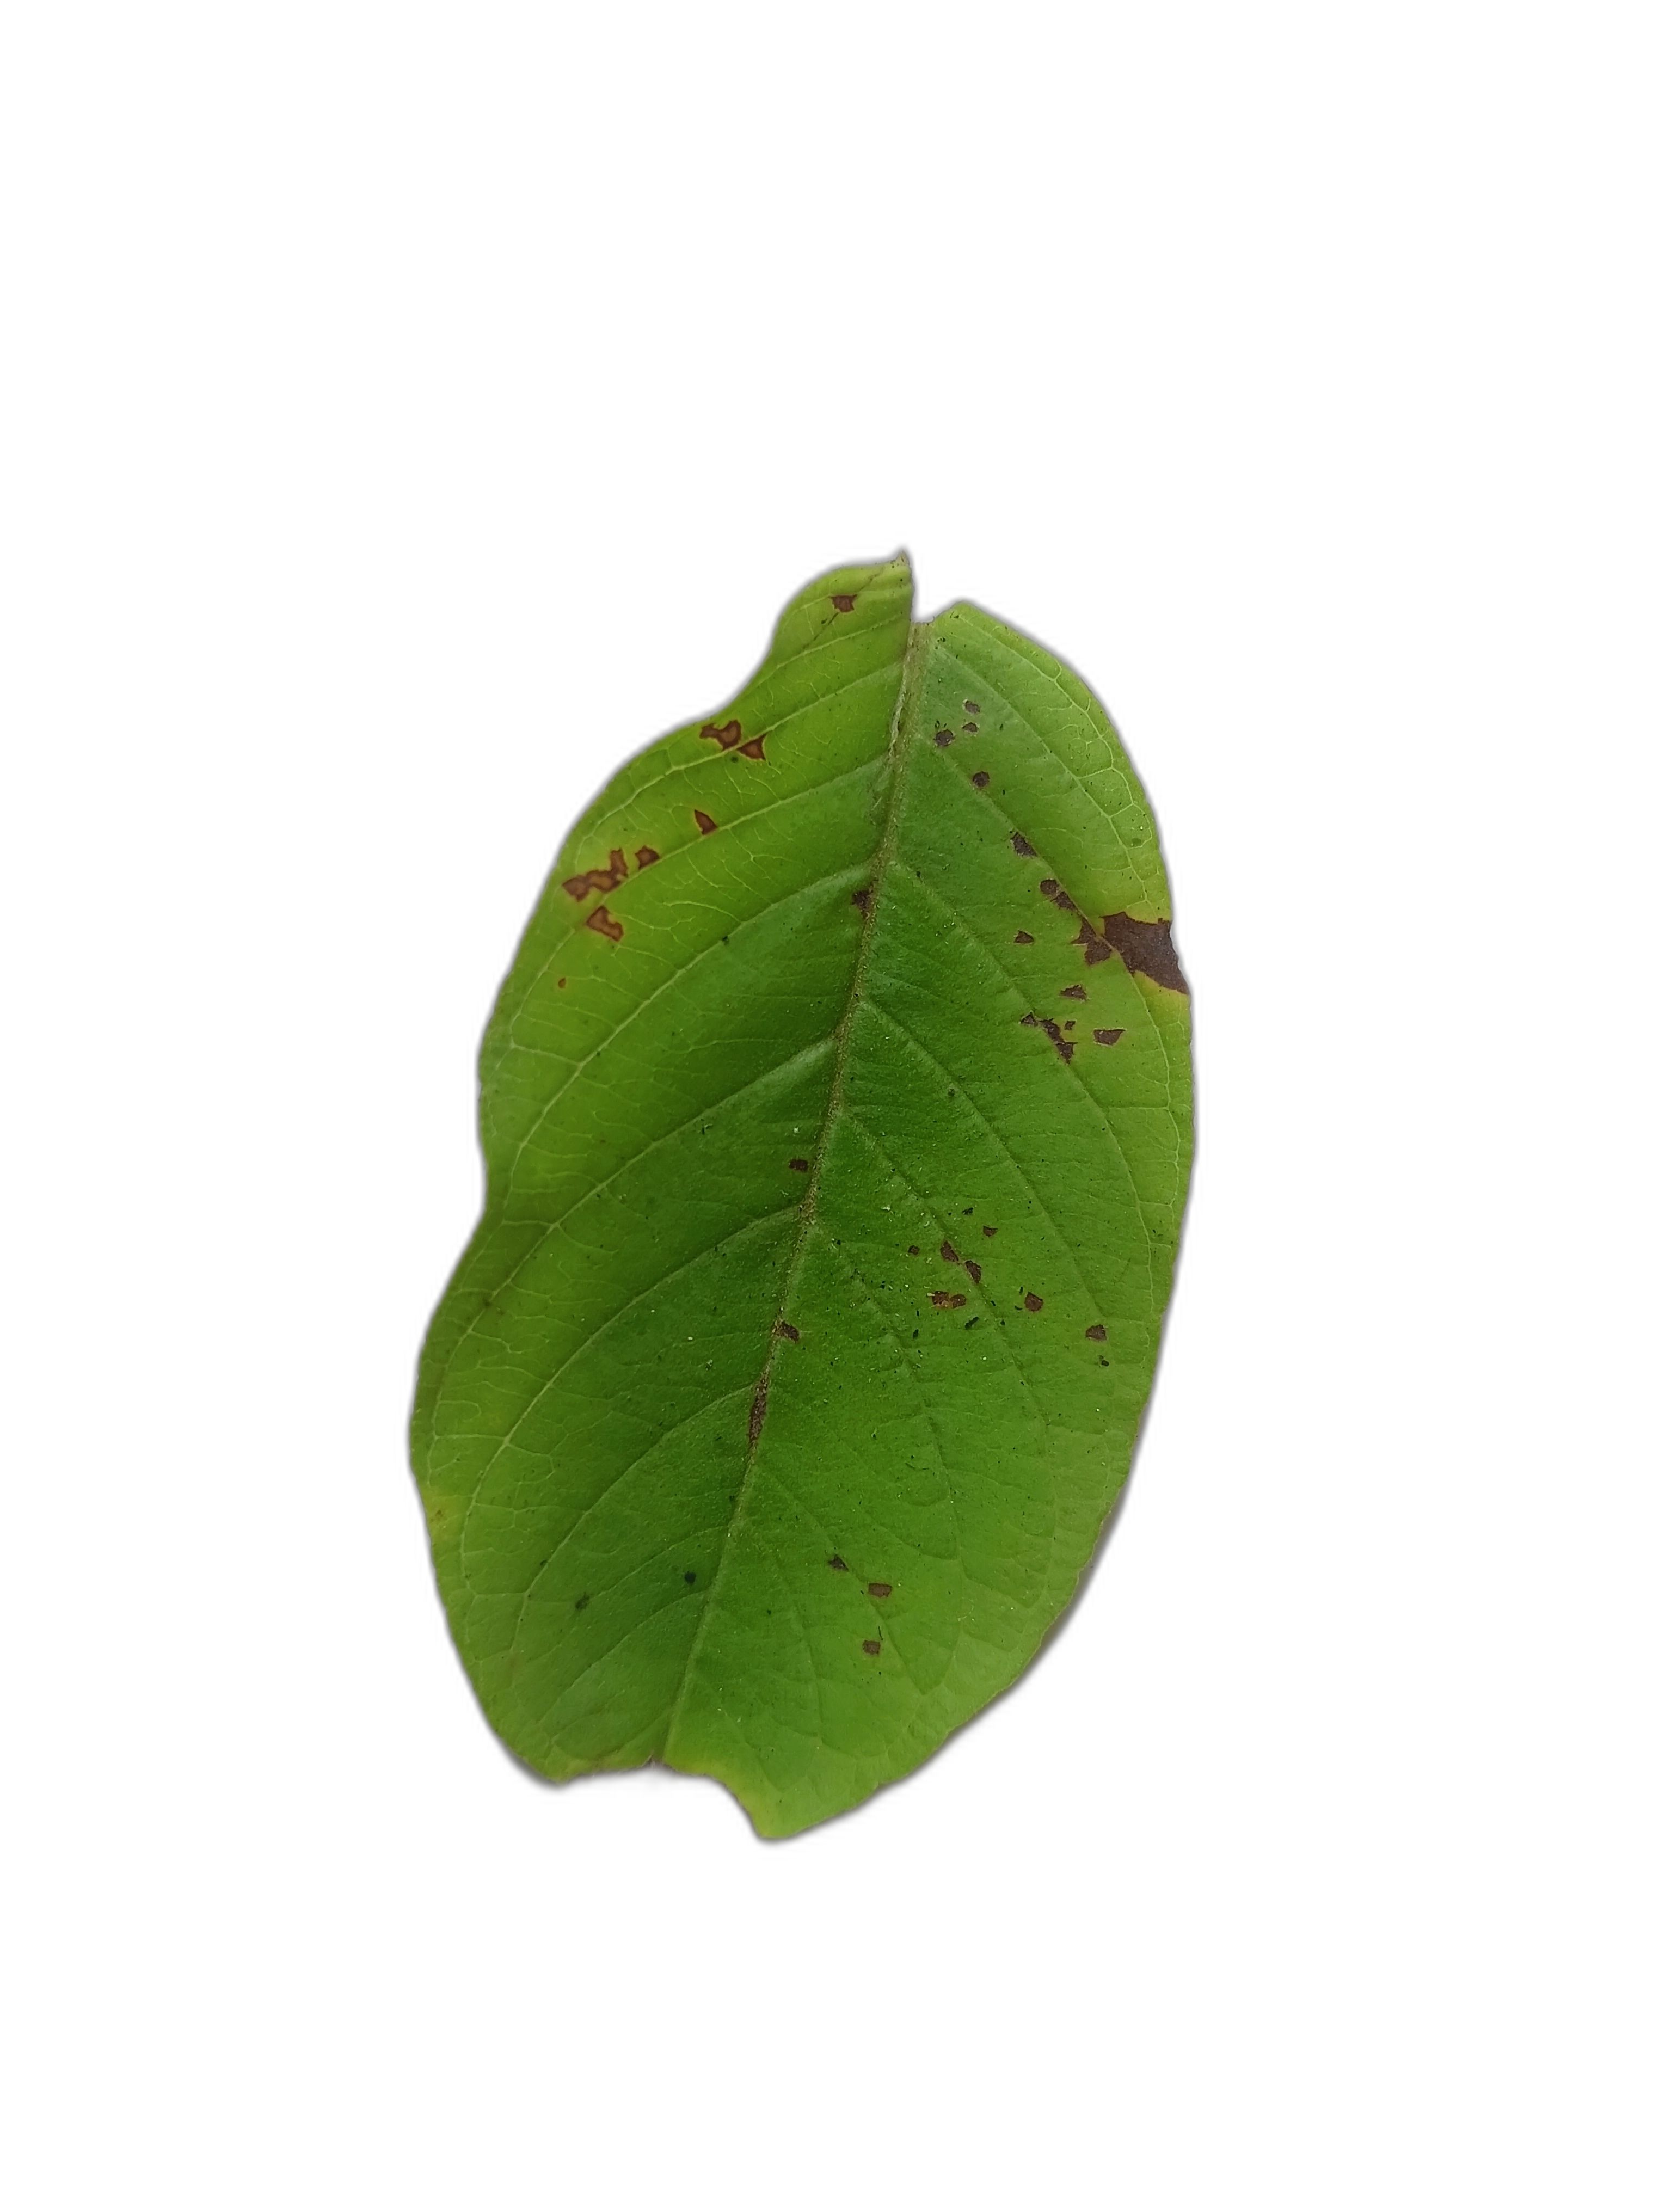
Plant part: leaf
Disease: Dot